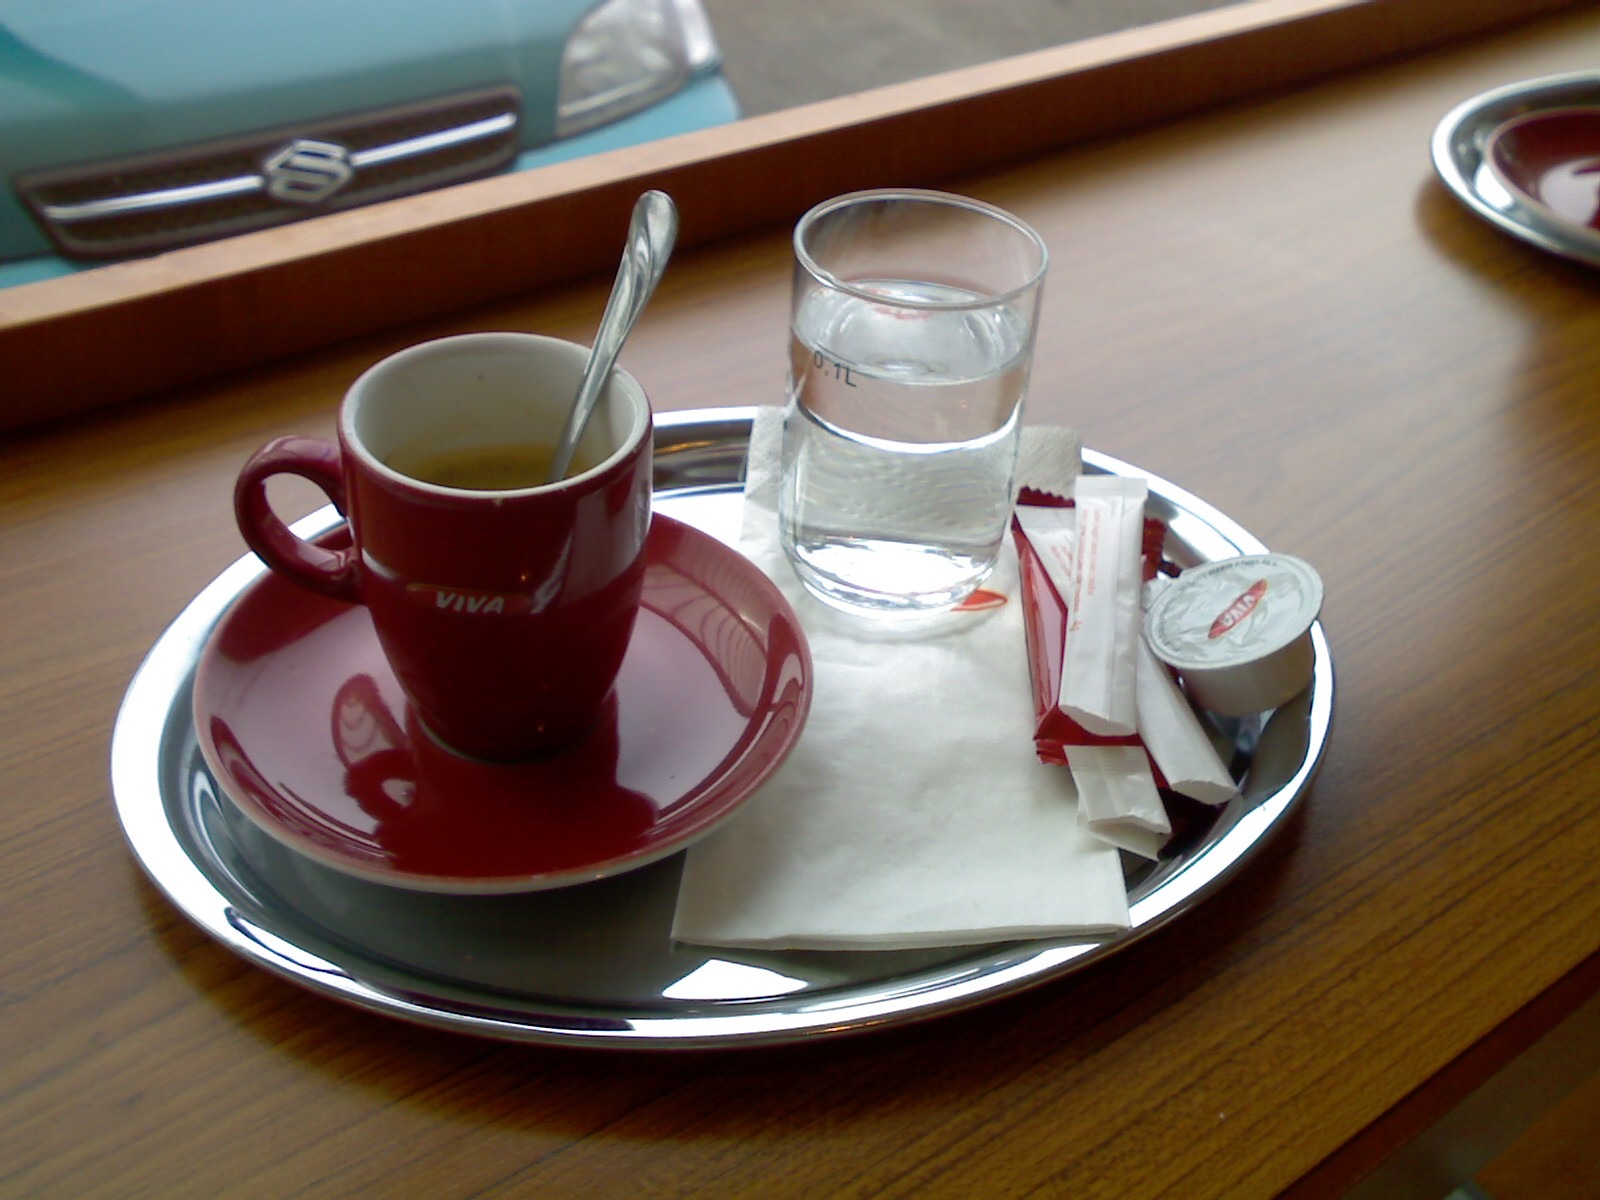
water, liquid, coffee, tea, glass, restaurant, cup, dish, meal, food, fresh, drink, breakfast, espresso, gas station, cup of coffee, caffeine, hot, hungary, drinks, m6, coffee spoon, charging station, fej r county, omv, long live, wilkes barre